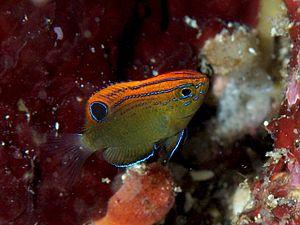
Pomacentrus est un genre de poissons de la famille des Pomacentridae.